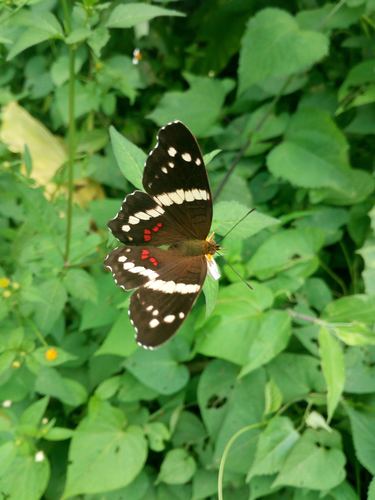
Scientific name: Anartia fatima
Common name: Banded peacock
Family: Nymphalidae
Order: Lepidoptera
Pollinator type: Primary pollinator
Habitat: Open areas and gardens
Geographic range: South America
Conservation status: Least Concern